Parasitic flies of domestic animals

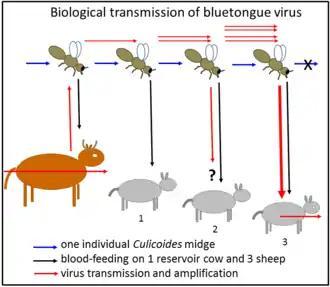
Transmission pathways of biological transmission of bluetongue virus by "Culicoides" female midge feeding first on a reservoir cow, then on three susceptible sheep

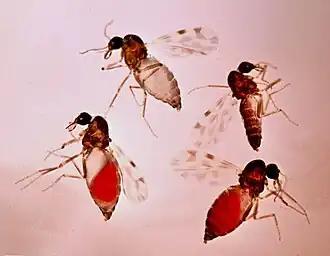
"Culicoides imicola" stages of gonotrophic and transmission cycle: top left = unfed female, unable to transmit; bottom left = first blood-meal, may become infected; top right = female after laying an egg batch, ready to feed again; bottom right = a further blood meal that could have involved transmission of pathogenic organism.

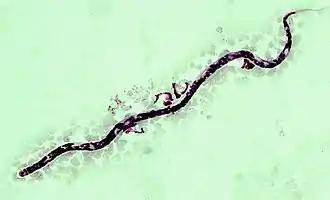
Microfilaria stage of "Dirofilaria immitis", heartworm, in blood of a dog (for scale the grey discs are stained red blood cells)

Biting stress can be severe in varied climatic regions (cold northern or tropics) or conditions of much surface water available for breeding where populations of mosquitoes can become dense. Species of genera "Aedes", "Anopheles" and "Psorophora" transmit equine encephalitis viruses to horses. "Culex", "Aedes", and "Anopheles" species of mosquitoes transmit "Plasmodium" protozoa that cause types of malaria in birds. "Culex" mosquitoes transmit West Nile virus between birds and horses; they transmit Rift Valley fever virus to livestock species and humans. The nematode worm "Dirofilaria immitis" that causes heartworm disease in dogs is transmitted by species of "Culex" and "Aedes". See photograph of microfilaria stage of "Dirofilaria immitus" in blood of dog; adult worms in dog's heart grow to several centimeters long. (Mosquitoes are of major importance as transmitters of many types of pathogenic microorganisms to humans causing diseases such as malaria and yellow fever. "Plasmodium" species causing malaria in humans are exclusively transmitted by "Anopheles" mosquitoes.)